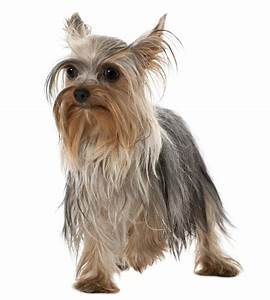
Label: cane